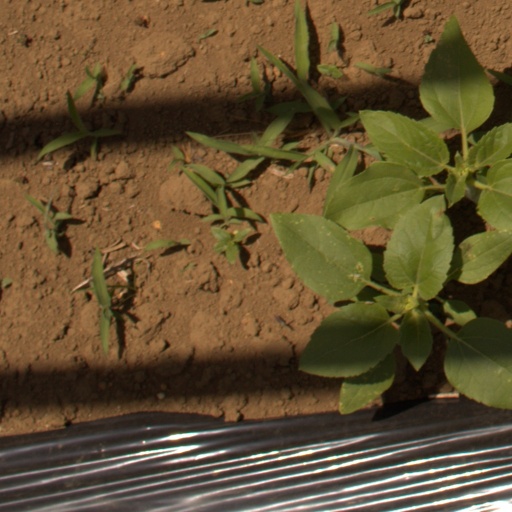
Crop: Jerusalem artichoke